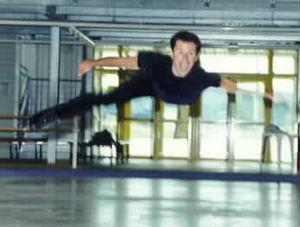
Saut de parapluie lors de l'inauguration de sa patinoire en 1996
Alexandre Alessandro Riccitelli est un patineur artistique italien. Il a été huit fois champion d'Italie de 1984 à 1991. Il a représenté son pays aux jeux olympiques d'hiver de 1988 à Calgary et à sept championnats d'Europe et huit championnats du Monde.